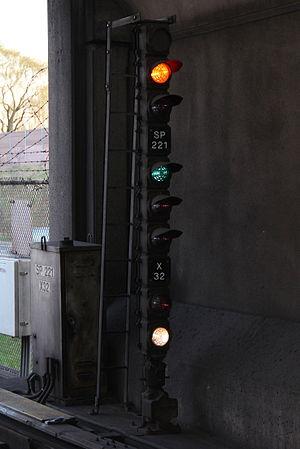
Le blanc lunaire est une couleur normalisée de feux de signalisation ferroviaire, un nom de couleur qui désigne une teinte blanche ou blanc cassé vaguement froide ou bleuâtre, et une métaphore banale de l'écriture littéraire.